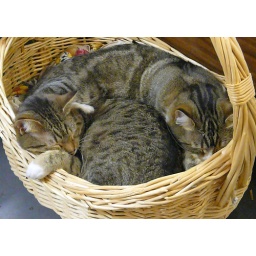
Two cats in a basket in an antique shop in Julian.